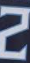
Number: 2